Miller Township, Knox County, Ohio

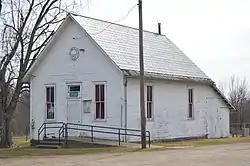
Township hall at Brandon

The township is governed by a three-member board of trustees, who are elected in November of odd-numbered years to a four-year term beginning on the following January 1. Two are elected in the year after the presidential election and one is elected in the year before it. There is also an elected township fiscal officer, who serves a four-year term beginning on April 1 of the year after the election, which is held in November of the year before the presidential election. Vacancies in the fiscal officership or on the board of trustees are filled by the remaining trustees.